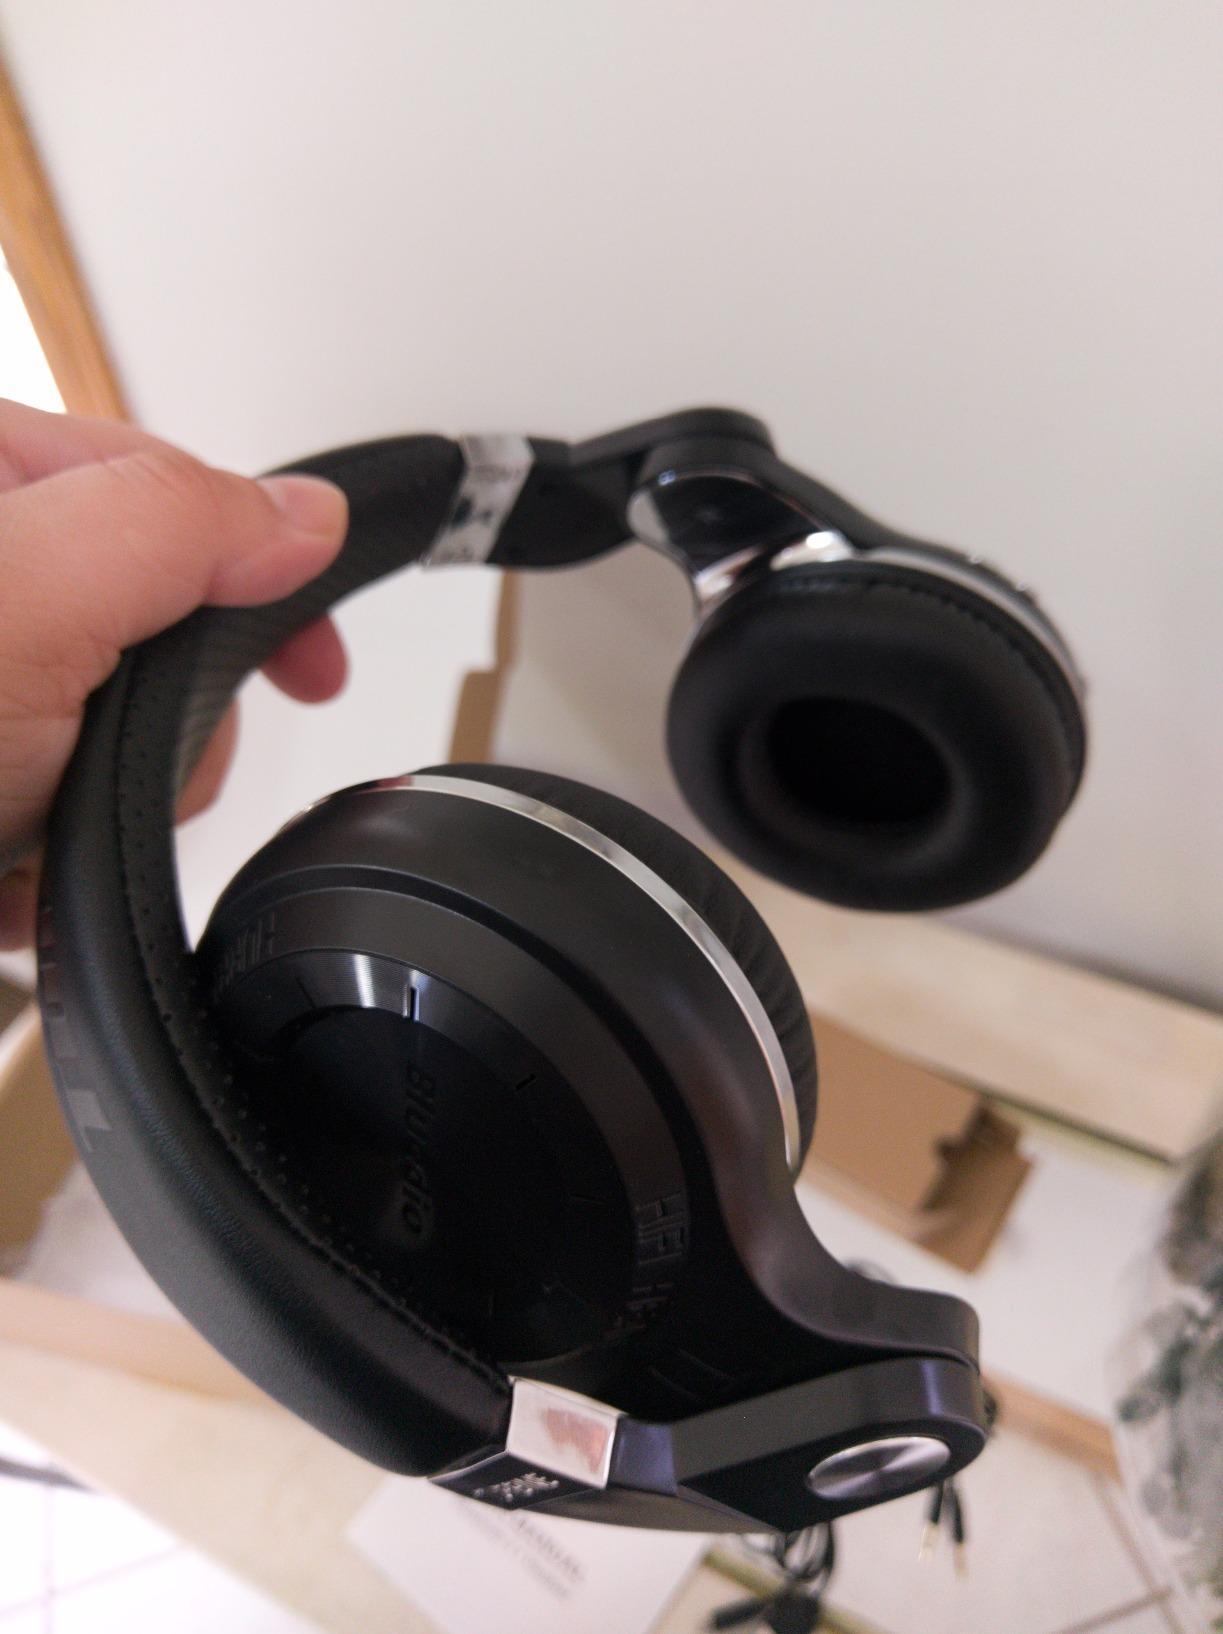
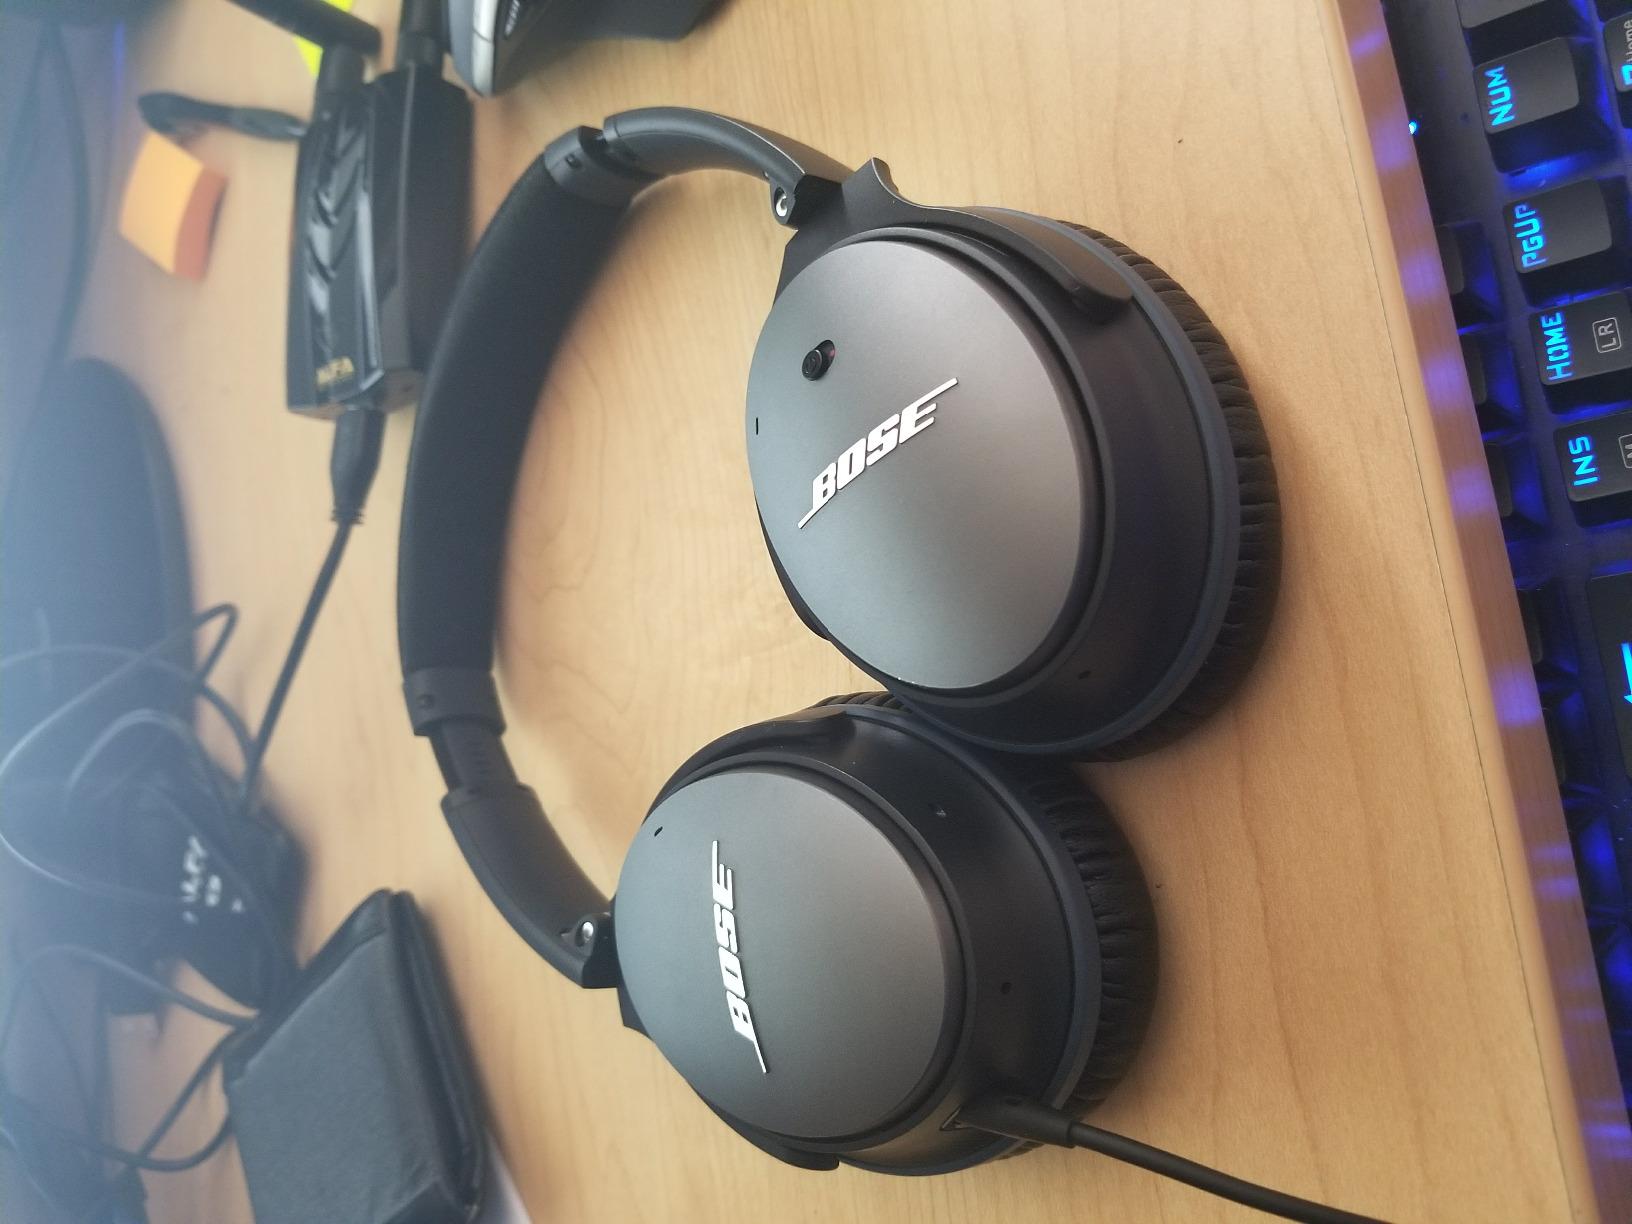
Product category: headphones
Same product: no